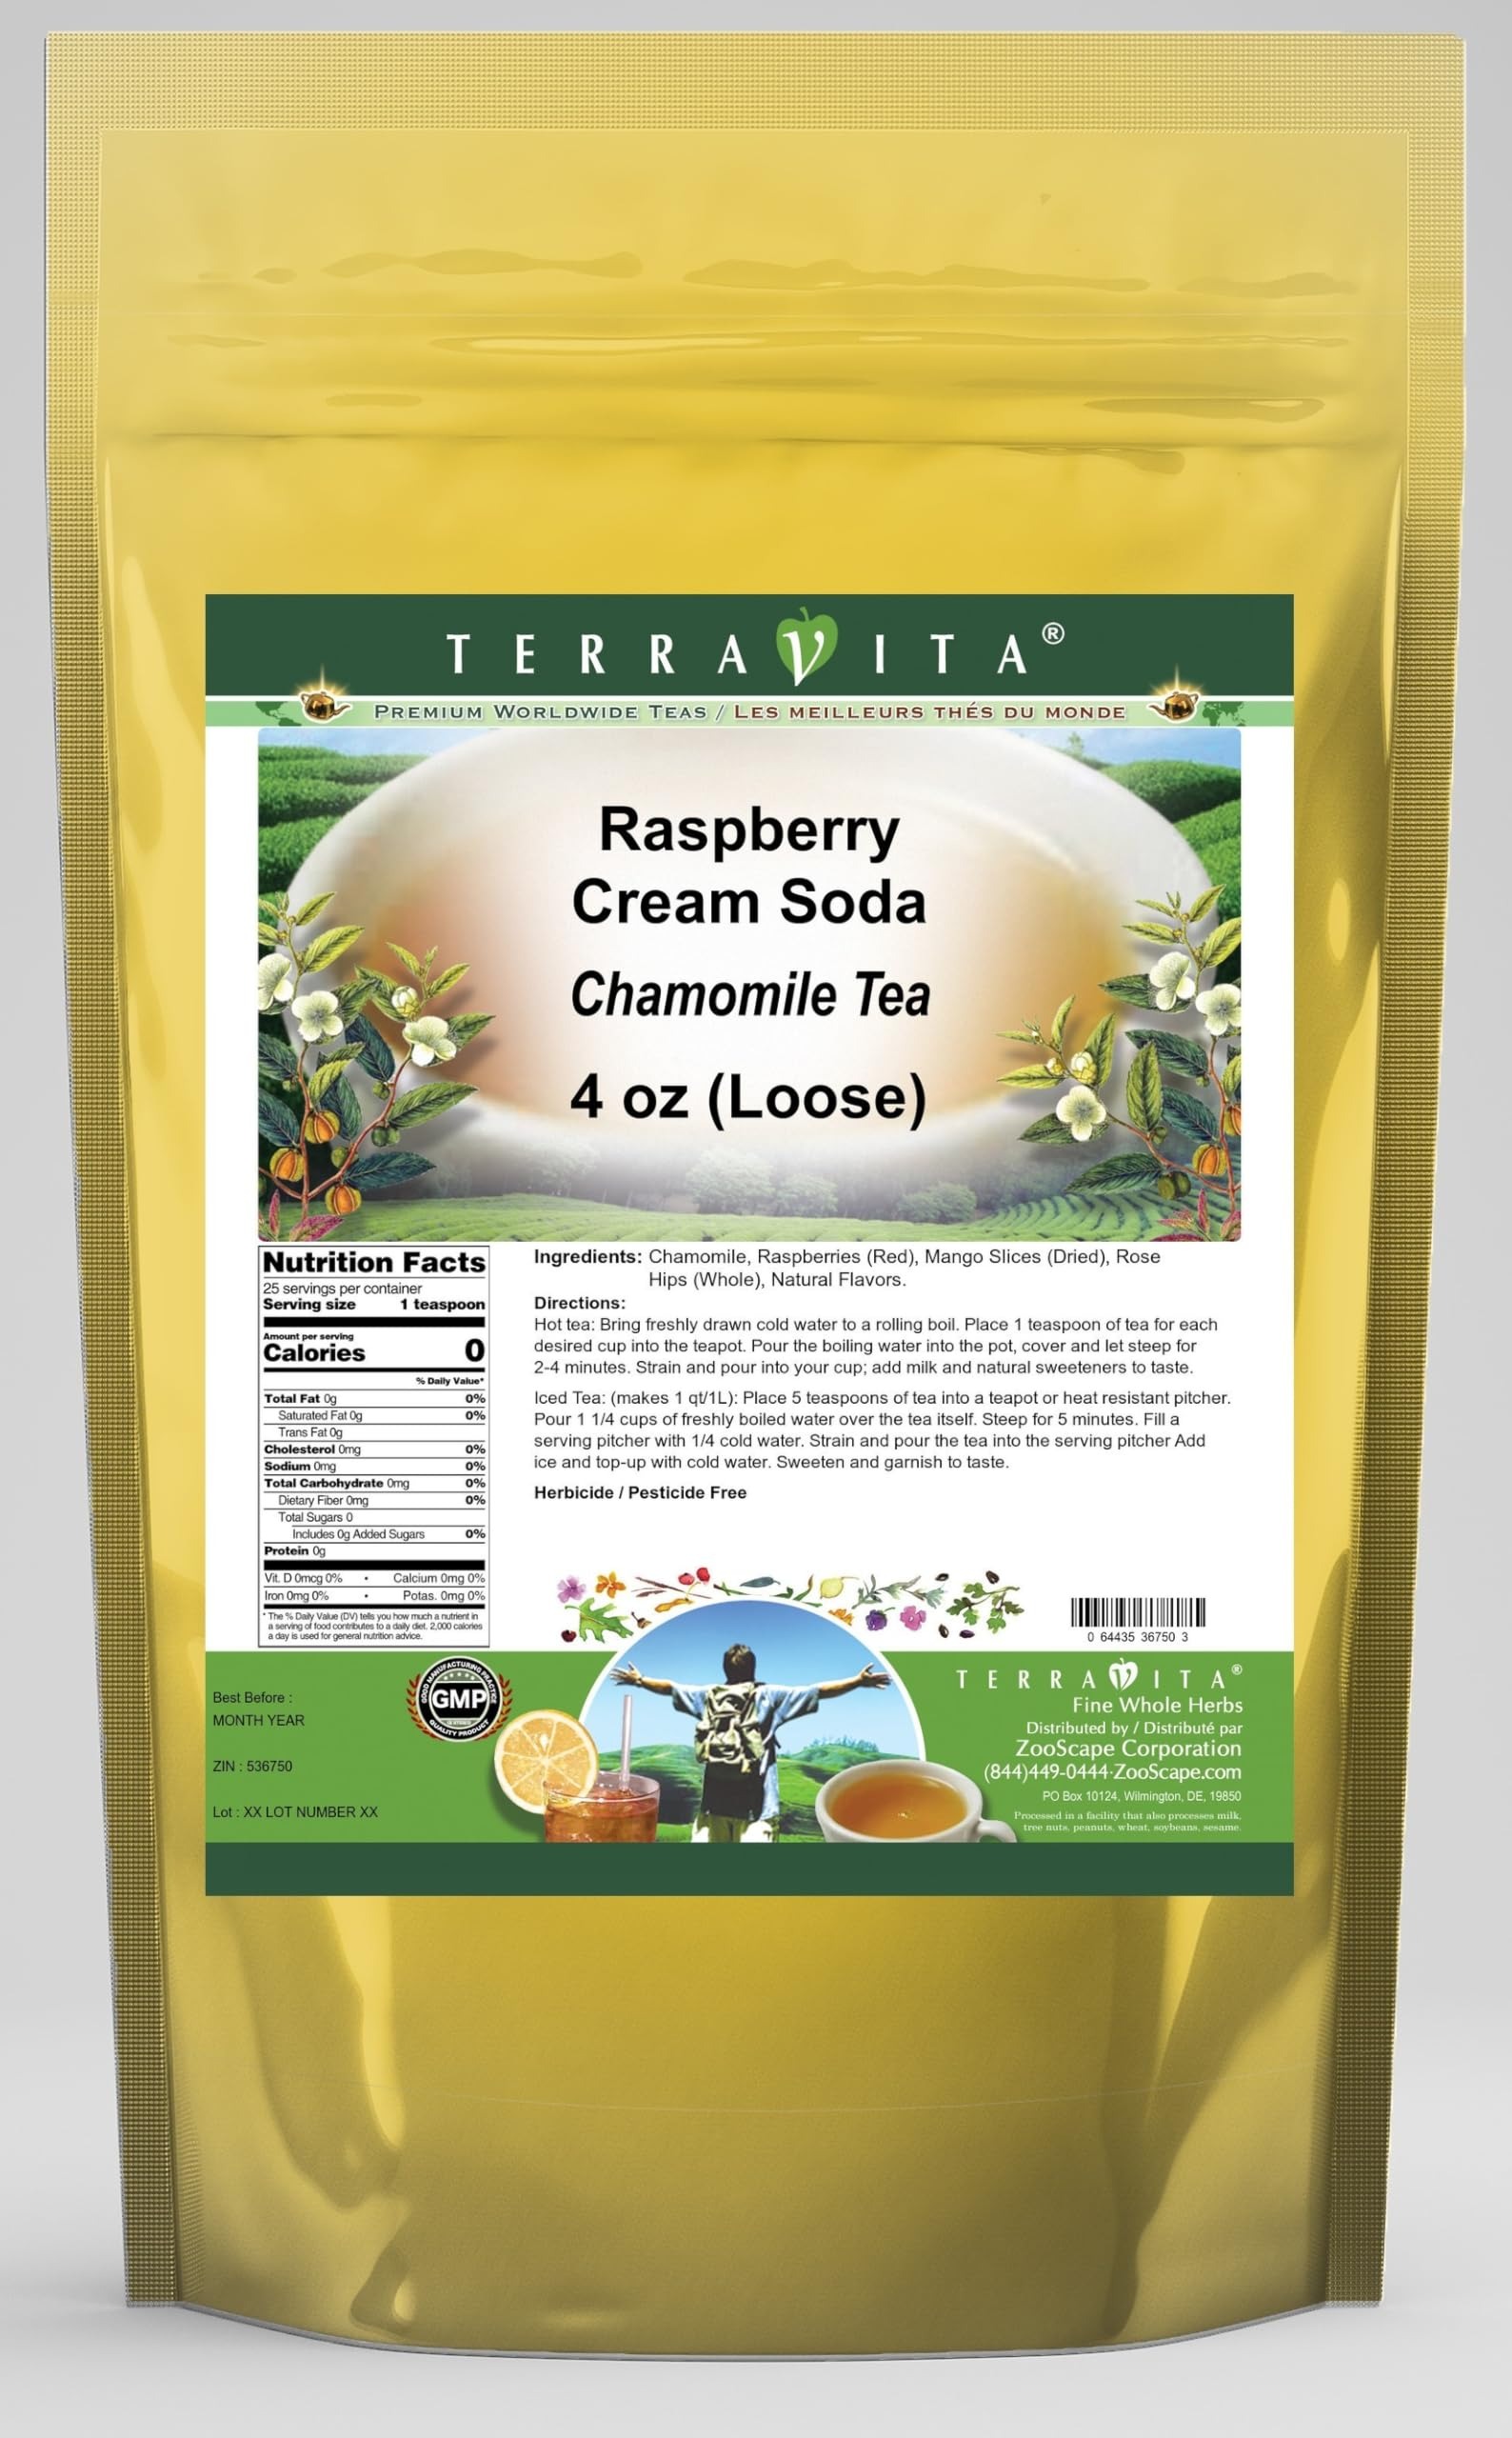
Item Name: Raspberry Cream Soda Chamomile Tea (Loose) (4 oz, ZIN: 536750) - 2 Pack
Bullet Point 1: Our Raspberry Cream Soda Chamomile Tea is a delicious flavored Chamomile tea with Raspberries (Red), Mango Slices and Rose Hips that you will enjoy relaxing with anytime! The natural Raspberry Cream Soda taste is delicious! - Ingredients: Chamomile tea, Raspberries (Red), Mango Slices, Rose Hips and Natural Raspberry Cream Soda Flavor.
Bullet Point 2: No fillers.
Bullet Point 3: Manufacturer: TerraVita
Bullet Point 4: Size: 4 oz
Bullet Point 5: Loose Leaf Chamomile Tea - Packed in a convenient upright pouch!
Product Description: Our Raspberry Cream Soda Chamomile Tea is a delicious flavored Chamomile tea with Raspberries (Red), Mango Slices and Rose Hips that you will enjoy relaxing with anytime! The natural Raspberry Cream Soda taste is delicious! - Ingredients: Chamomile tea, Raspberries (Red), Mango Slices, Rose Hips and Natural Raspberry Cream Soda Flavor. - Hot tea brewing method: Bring freshly drawn cold water to a rolling boil. Place 1 teaspoon of tea for each desired cup into the teapot. Pour the boiling water into the pot, cover and let steep for 2-4 minutes. Strain and pour into your cup; add milk and natural sweeteners to taste. - Iced tea brewing method: (to make 1 liter/quart): Place 5 teaspoons of tea into a teapot or heat resistant pitcher. Pour 1 1/4 cups of freshly boiled water over the tea itself. Steep for 5 minutes. Fill a serving pitcher with 1/4 cold water. Strain and pour the tea into the serving pitcher Add ice and top-up with cold water. Sweeten and garnish to taste. - TerraVita is an exclusive line of premium-quality, natural source products that use only the finest, purest and most potent ingredients found around the world. TerraVita is hallmarked by the highest possible standards of purity, potency, stability and freshness. All of our products are prepared with the highest elements of quality control, from raw materials through the entire manufacturing process, up to and including the moment that the bottles or bags are sealed for freshness and shipped out to you. Our highest possible standards are certified by independent laboratories and backed by our personal guarantee. - TerraVita exists to meet and ensure your family's health and wellness without the harmful effects of chemicals and health products. We strive to make all of our products affordable and reliable a
Value: 8.0
Unit: Ounce

Price: 26.47